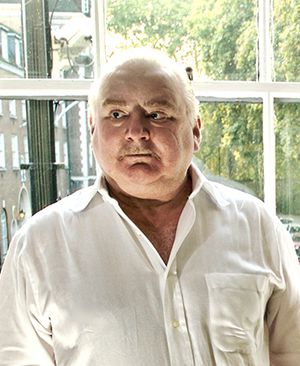
Peter Ackroyd
Peter Ackroyd CBE er en britisk forfatter.